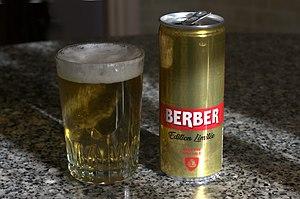
Canette et tasse de bière Berber
La bière est une boisson alcoolisée obtenue par fermentation alcoolique d'un moût de produits végétaux amylacés tels que l'orge, le maïs, le riz, la banane, le manioc... Ce moût est obtenu à l'issue d'une étape importante de la fabrication de la bière, le brassage, opération à l'origine des vocables brasseur et brasserie. C'est la plus ancienne boisson alcoolisée connue au monde et la boisson la plus consommée après l'eau et le thé.